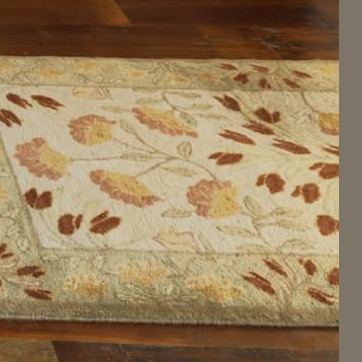
Material: carpet